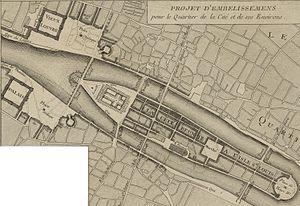
Partie du Plan général de Paris figurant le projet de réunion des îles de la Cité et Saint-Louis, dessiné par Pierre Patte.
La Seine à Paris fait partie du paysage de la capitale de la France. La Seine coupe Paris en son milieu même si la rive droite occupe un espace plus important que la rive gauche. Dans Paris, sa longueur occupe près de 13 kilomètres, avec une profondeur variant entre 3,40 et 5,70 mètres. Sa largeur varie, elle, de 30 à 200 mètres. La retenue normale du bief de Paris, c'est-à-dire l'altitude de la surface par rapport au niveau de la mer, est de 26,72 mètres. À Paris, la Seine est traversée par 37 ponts dont quatre passerelles accessibles uniquement aux piétons.